Liverpool Collegiate School

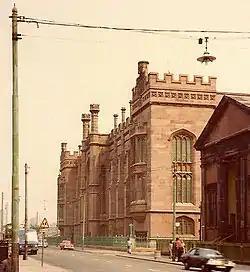
The Collegiate building after cleaning in 1973

In 1962, 'armorial bearings' were granted to the school by the Kings of Arms, an honour authorised by the Crown and bestowed on relatively few schools. The new coat of arms was designed by H. Ellis Tomlinson, one of the country's leading heraldic experts and a French teacher at Baines' Grammar School in Poulton-le-Fylde. The original motto, still on display in the mosaic tile badge in the Collegiate entrance hall, was retained and reads 'Ut Olim Ingenii Necnon Virtutis Cultores' which can be translated as 'When you have Knowledge also Cultivate Wisdom'. The simplified 'Knowledge is Responsibility' appears on some early school medals awarded for academic success.